Georges (novel)

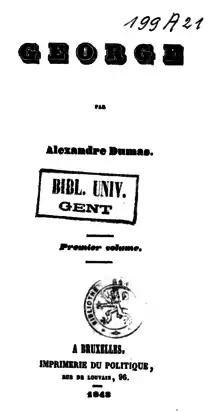
Title page, Imprimerie Du Politique, 1843. (Note "George", without "s")

Georges is a novel by Alexandre Dumas, père set on Isle de France (Mauritius), from 1810 to 1824. This novel is of particular scholarly interest because Dumas reused many of its ideas and plot devices later in "The Count of Monte Cristo" and because race and racism are at the center of the novel, a topic Dumas rarely wrote about, despite his part-African ancestry.